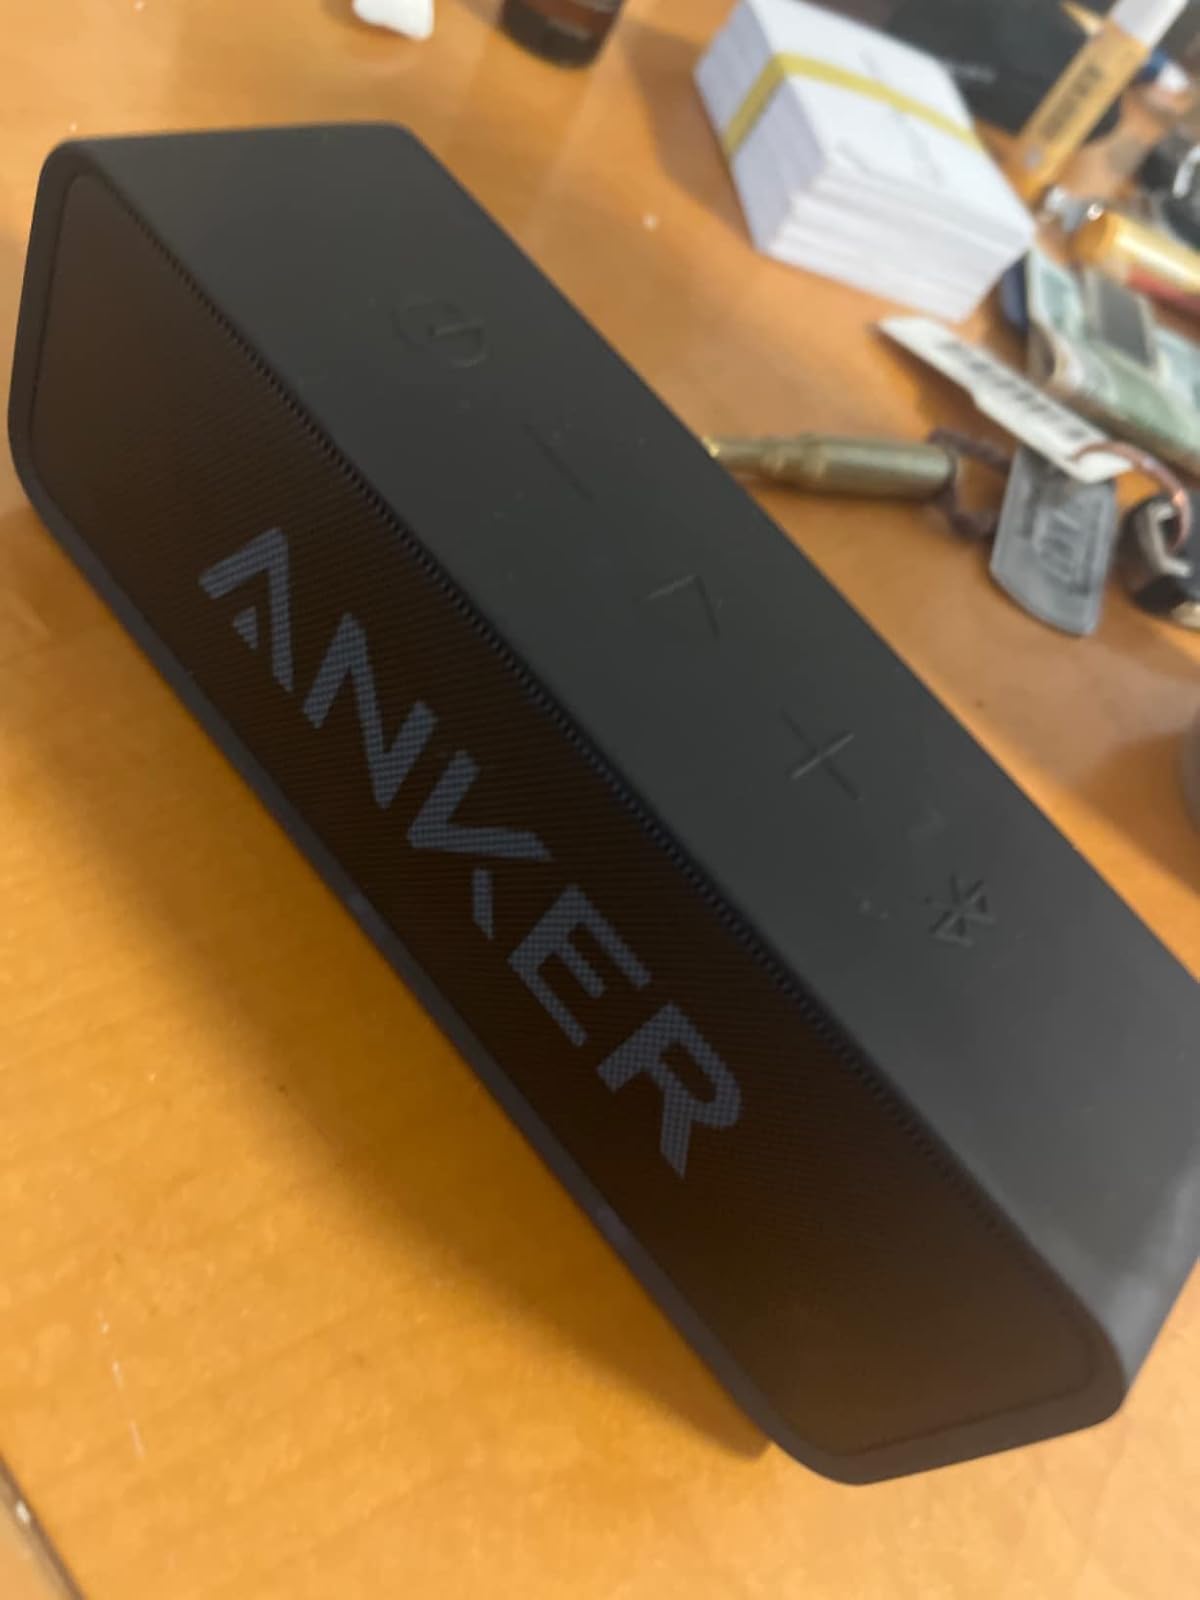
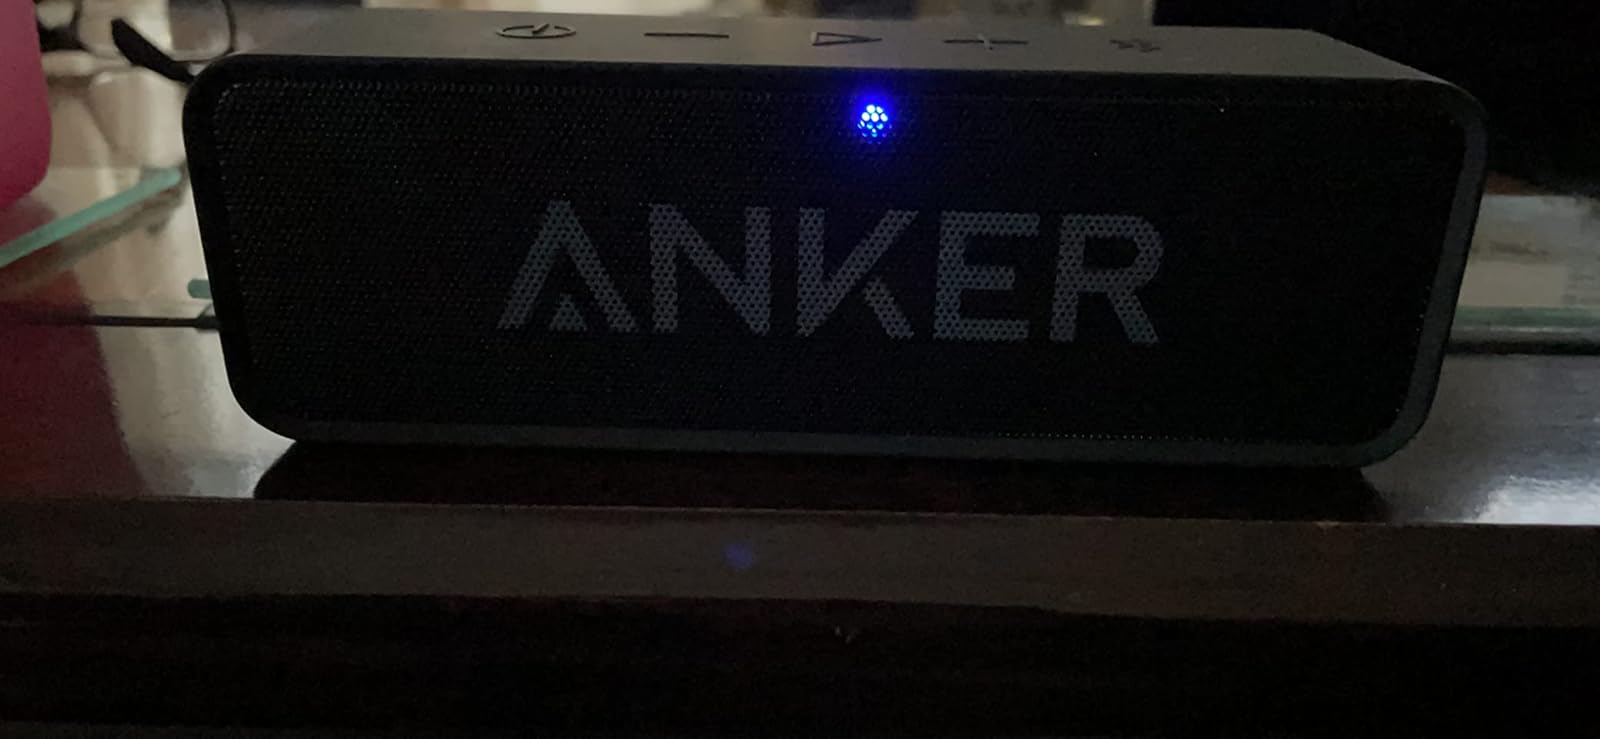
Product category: speaker
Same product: yes